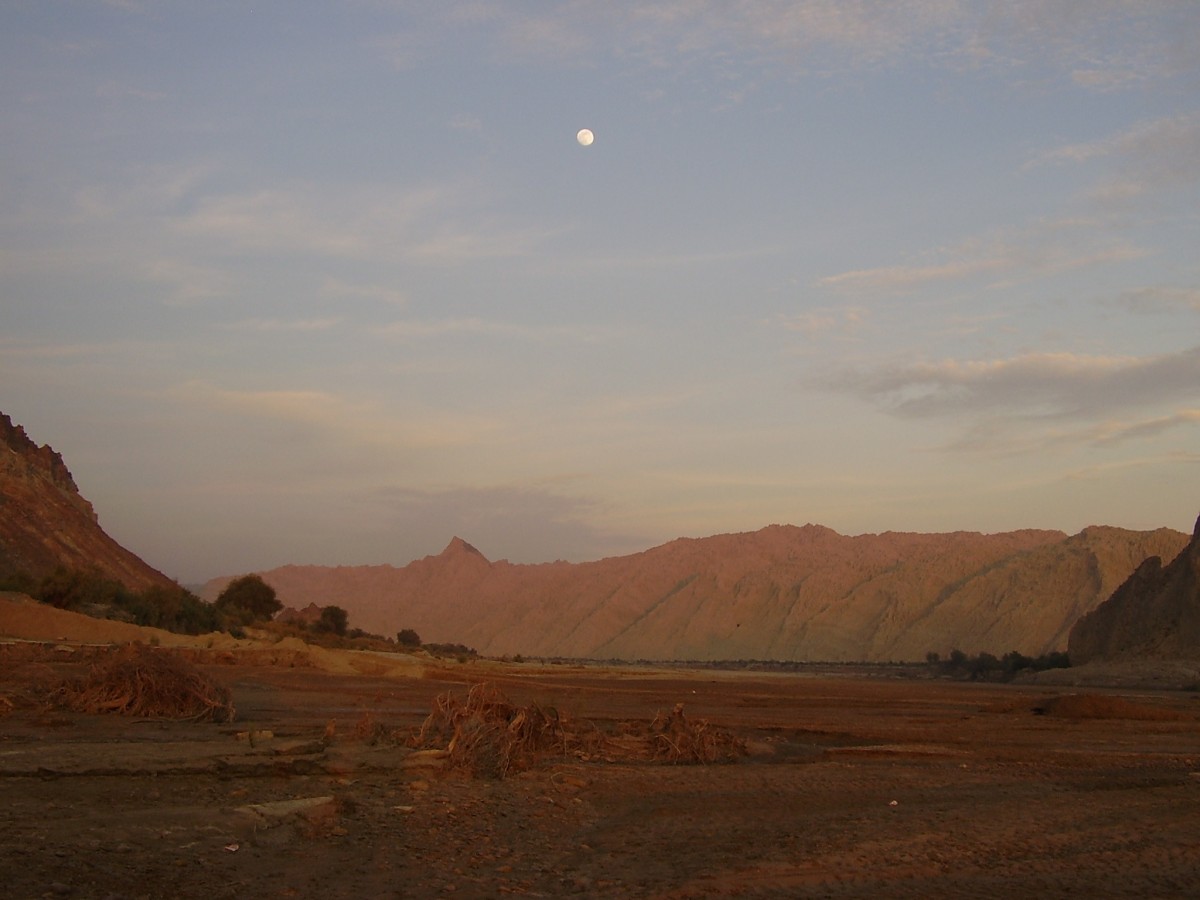
Tags: horizon, wilderness, mountain, sunrise, sunset, morning, hill, desert, dawn, valley, dusk, plain, badlands, plateau, sahara, wadi, butte, steppe, natural environment, geographical feature, atmospheric phenomenon, aeolian landform